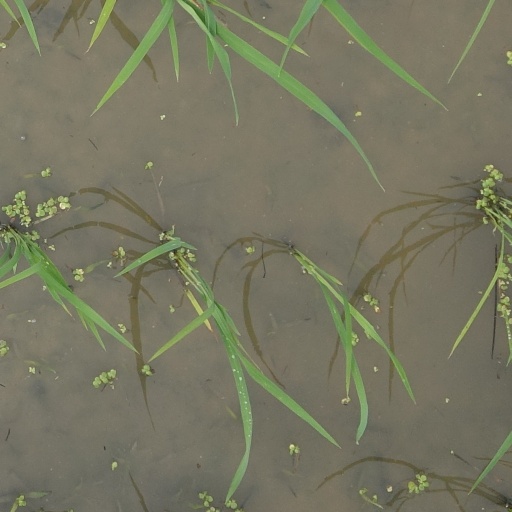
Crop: rice